Peter Arrell Browne Widener

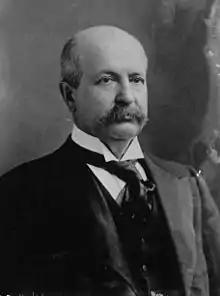

Peter Arrell Browne Widener (November 13, 1834 – November 6, 1915) was an American businessman, art collector, and patriarch of the wealthy Widener family. He began his career as a butcher, ran a successful chain of meat stores, and won a lucrative contract to supply mutton to Union army troops during the American Civil War. He partnered with William Lukens Elkins and William H. Kemble to found the Philadelphia Traction Company and established electric trolley systems in several major cities in the United States.